Dhunge dhara

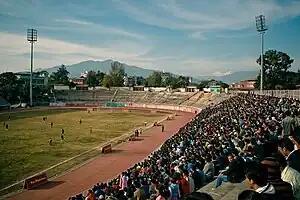
The Dasharath Rangasala in Kathmandu was built over a large lotus pond.

In the past some people were banned from some of the hitis, like people from lower castes, menstruating women and people wearing shoes. In Saraswati Hiti in Patan, for example, people from lower castes were not allowed entry, while everyone was welcome in nearby Narayan Hiti. There were also restrictions for the behaviour inside some of the hitis. For instance washing laundry or utensils, washing your legs and shoes or using soap was forbidden. Texts describing these restrictions can sometimes be found in old inscriptions on the premises. Some of them are still being observed.